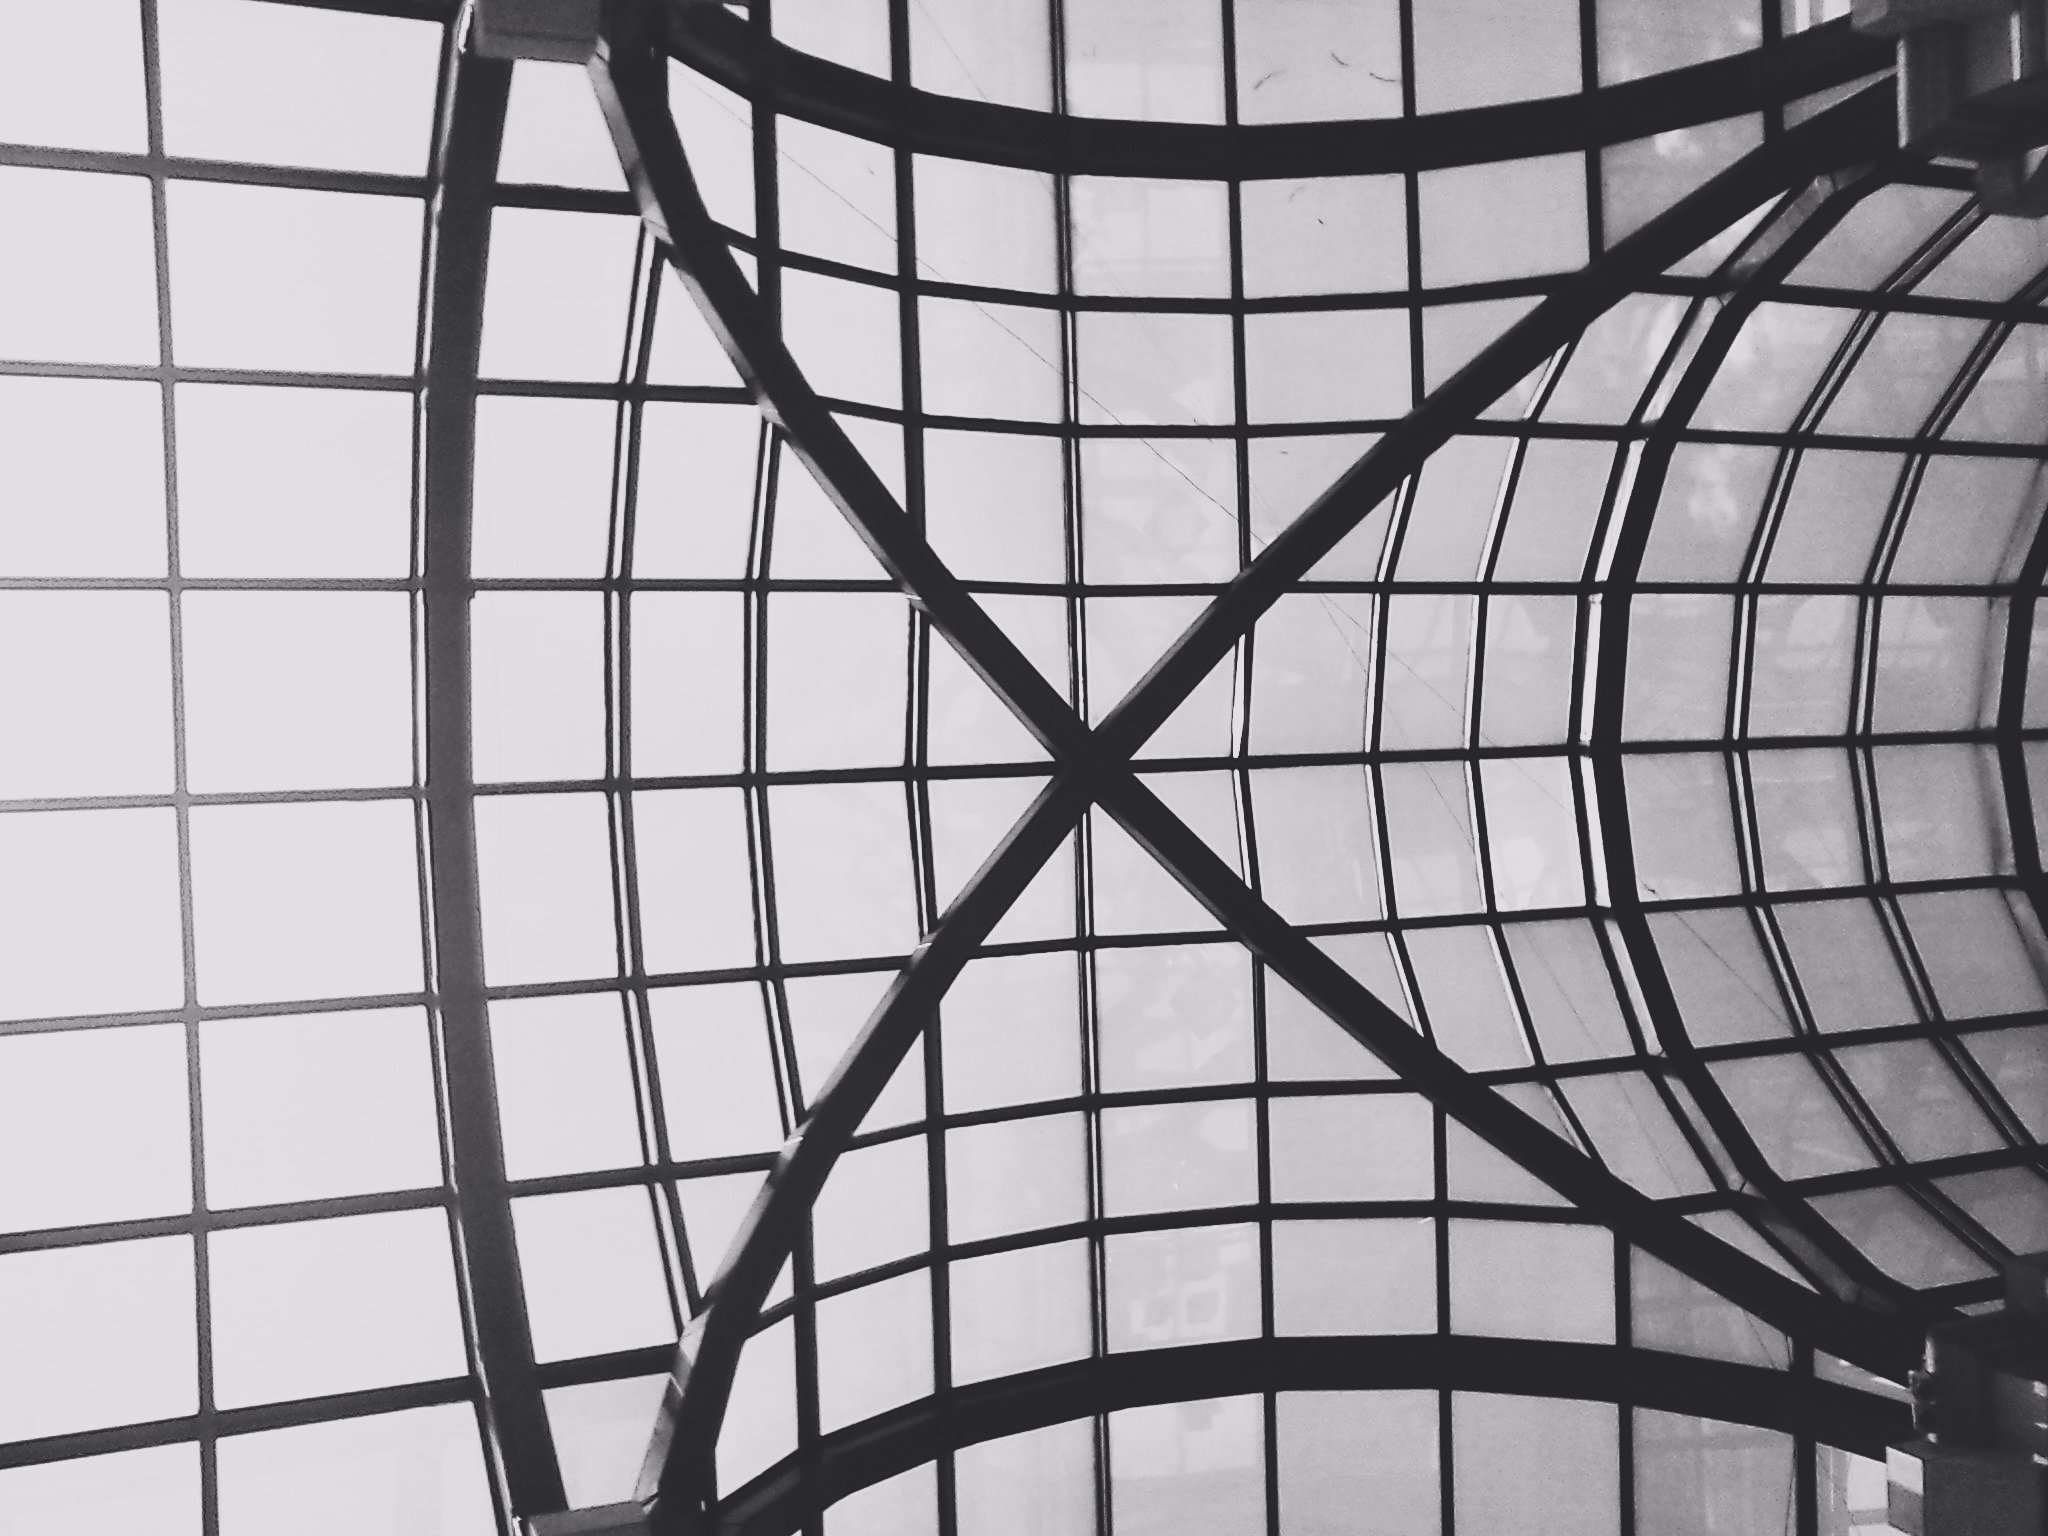
sky, glass, line, circle, design, net, symmetry, cielo, domo, vidrio, pabellnaltavista, daylighting, outdoor structure, chain link fencing